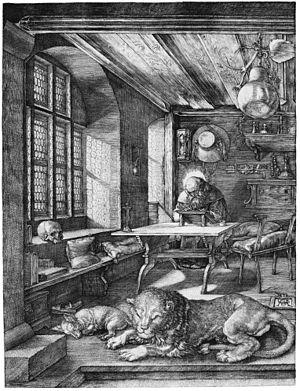
Saint Jérôme dans son étude est le titre d'une peinture à l'huile sur panneau de tilleul réalisée par Antonello de Messine vers 1474-1475, et actuellement conservée à la National Gallery à Londres.